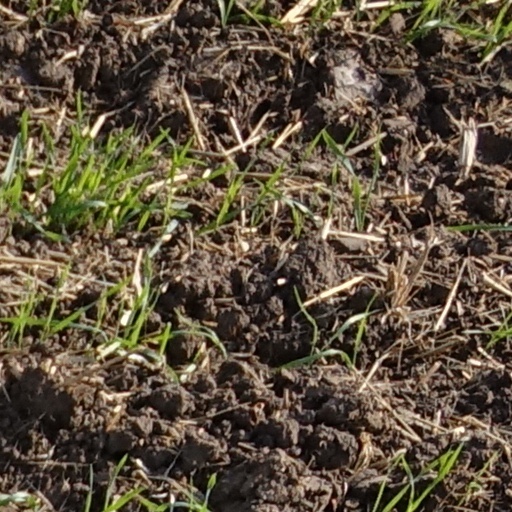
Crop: wheat